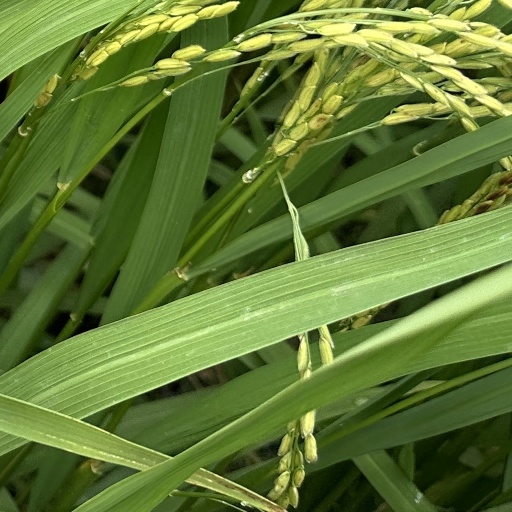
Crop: rice